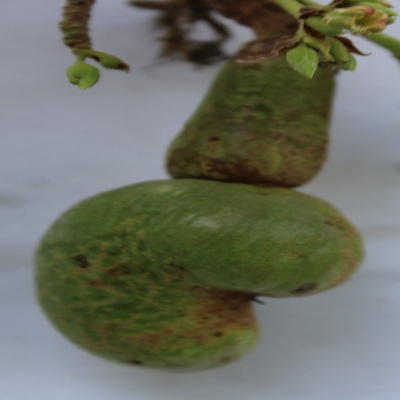
Crop: Cashew
Condition: healthy